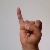
The image shows a hand gesture representing the letter 'I' in Indian Sign Language.